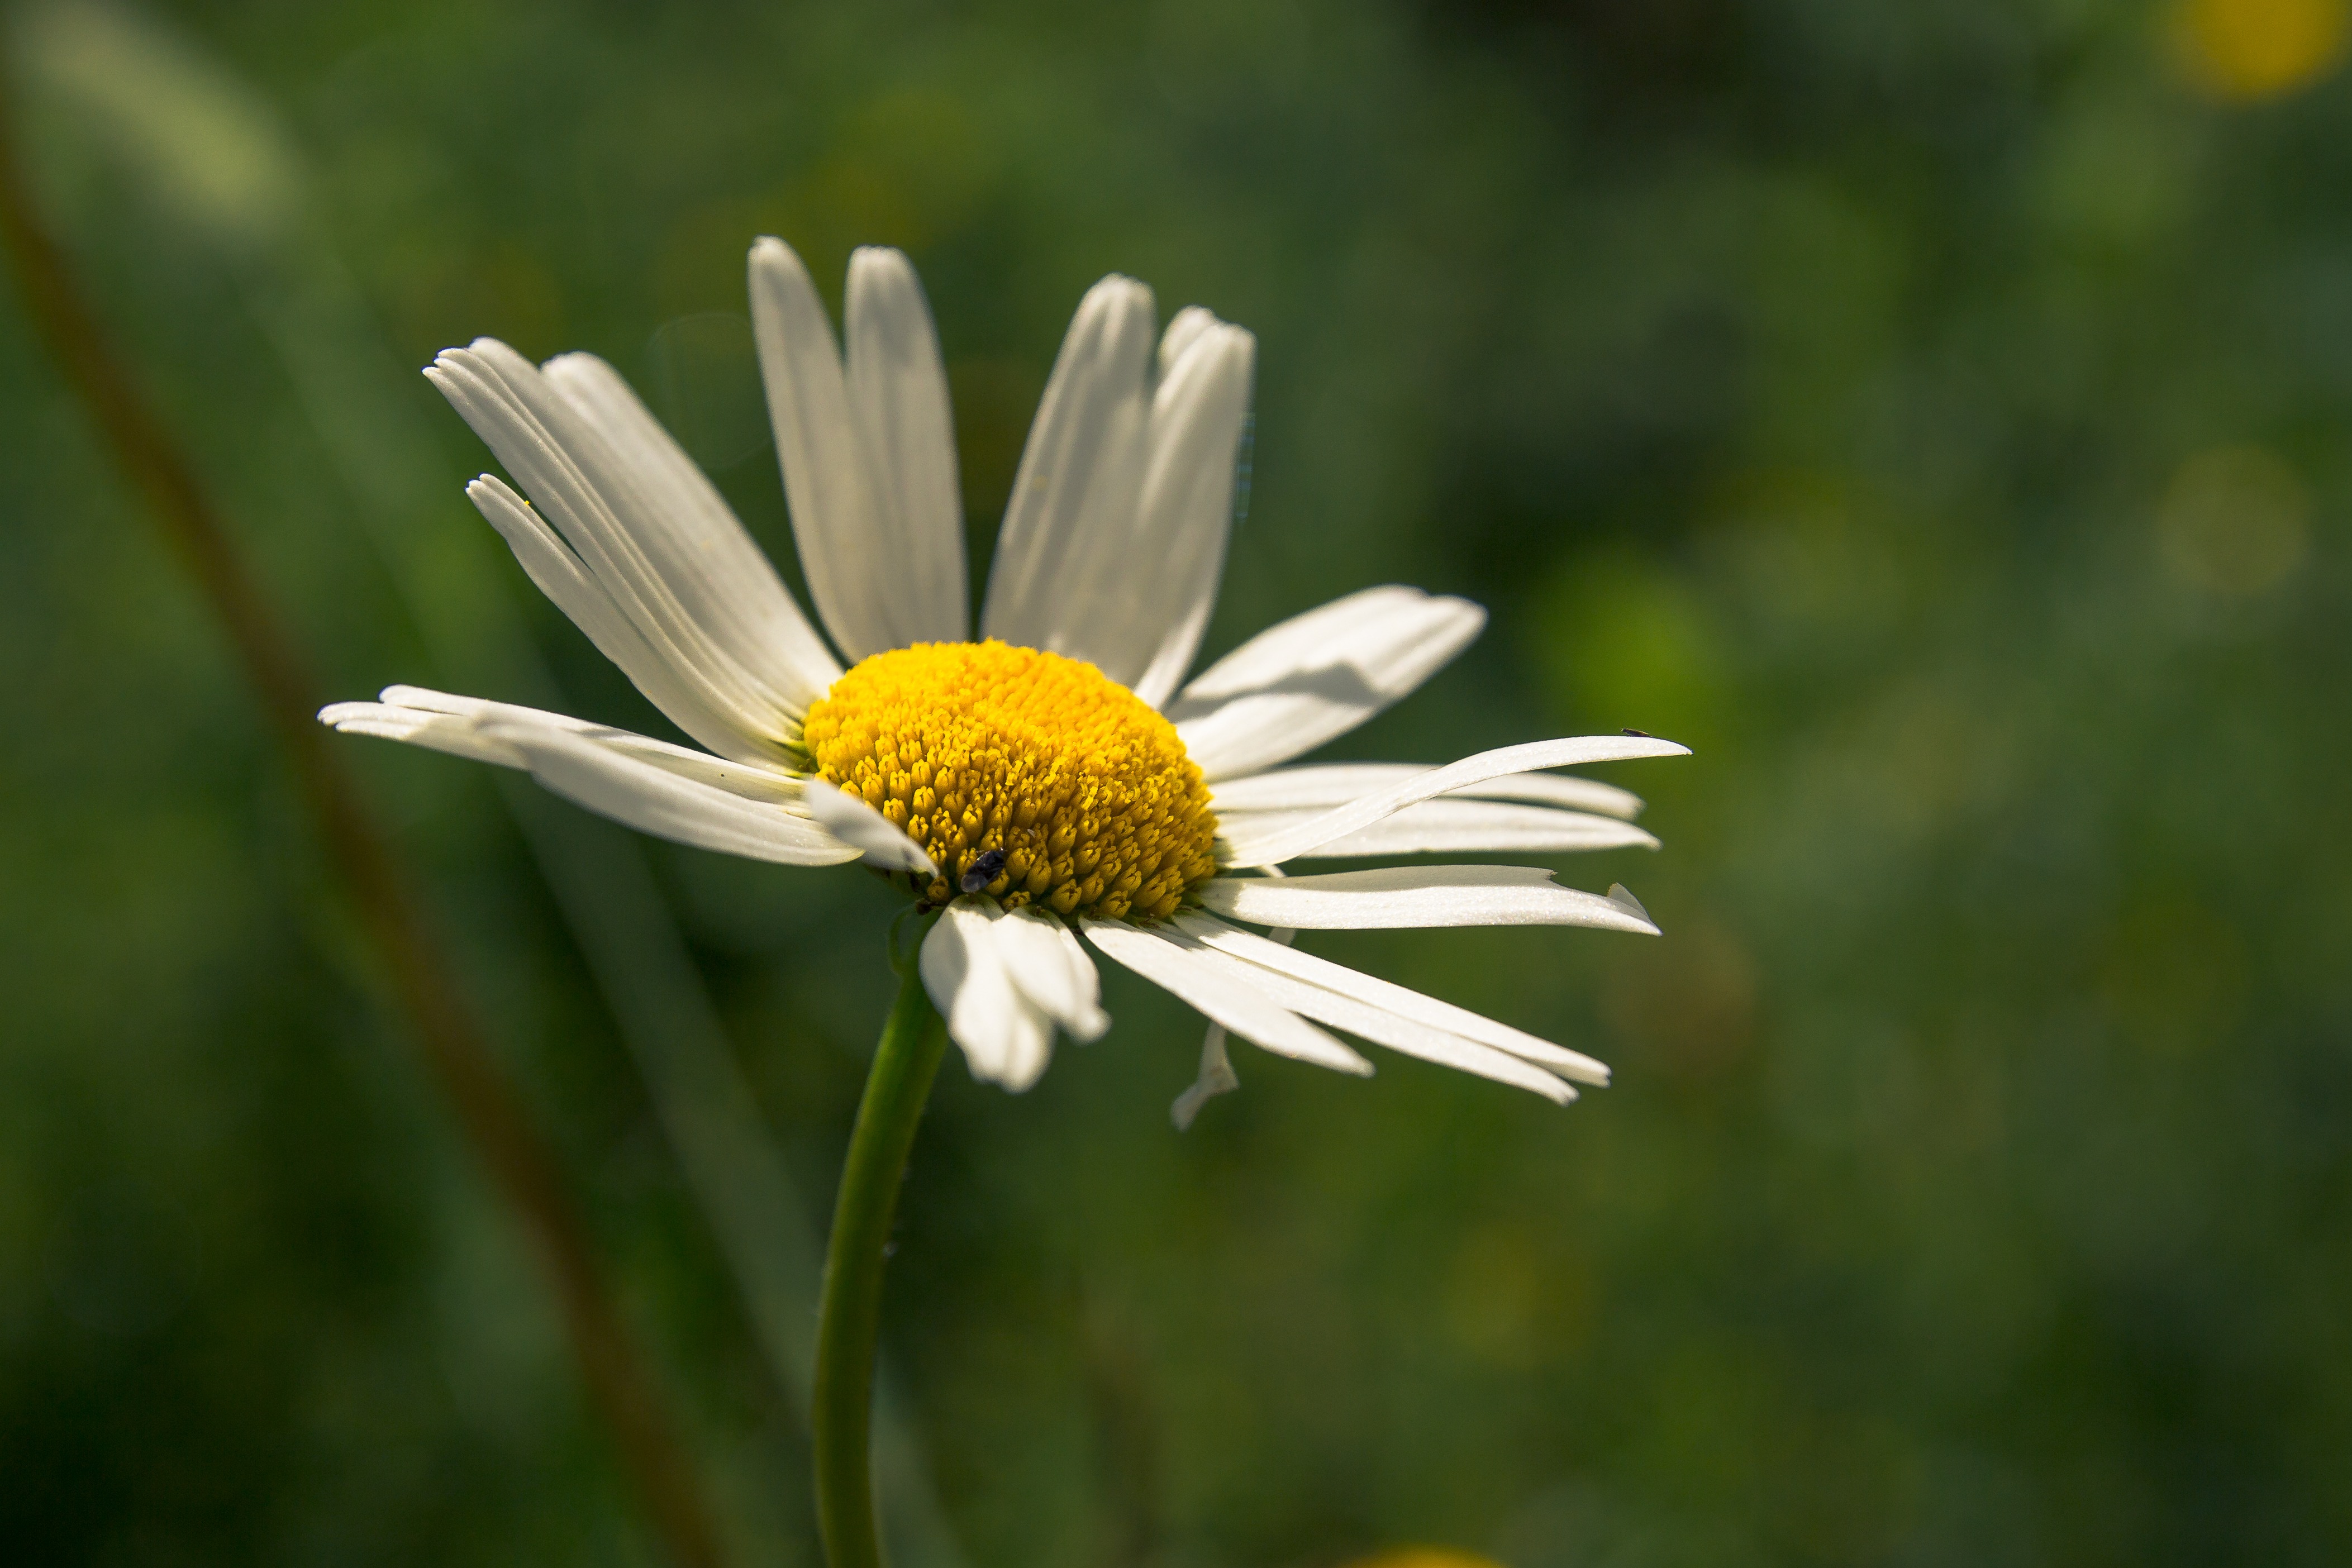
nature, blossom, plant, field, meadow, prairie, flower, petal, daisy, botany, yellow, garden, flora, wildflower, flowers, close up, macro photography, flowering plant, daisy family, oxeye daisy, plant stem, land plant, chamaemelum nobile